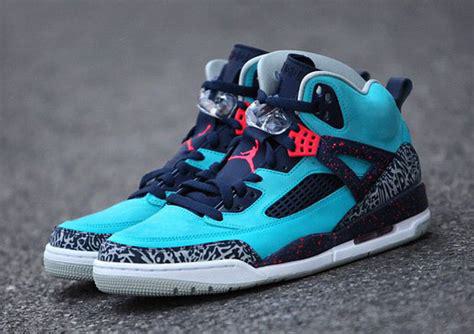
Brand: Jordan
Model: Spizike